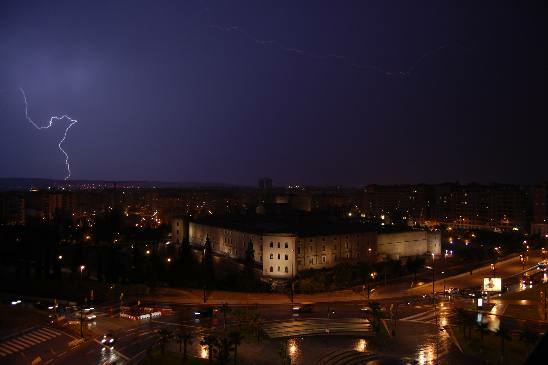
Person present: No